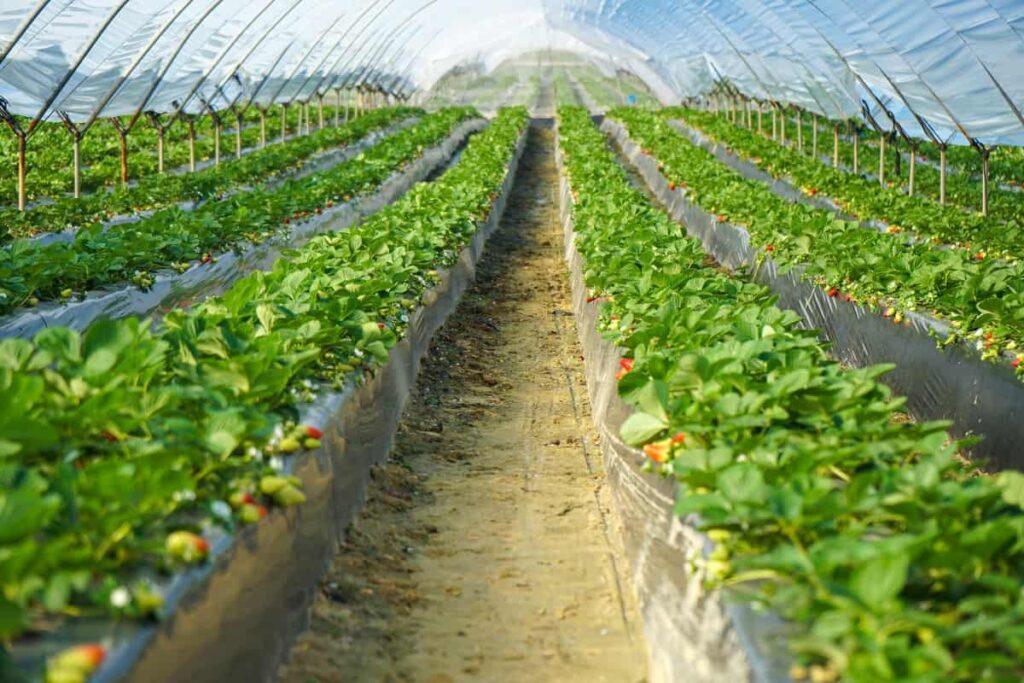
Shamba kubwa la kisasa la bustani lenye mimea mingi ya kijani kibichi, lililopandwa kwa safu ndefu ndani ya banda kubwa, Linaloashiria kilimo cha kiwandani kinachotumia mbinu za kisasa kuongeza tija na ubora wa mazao.